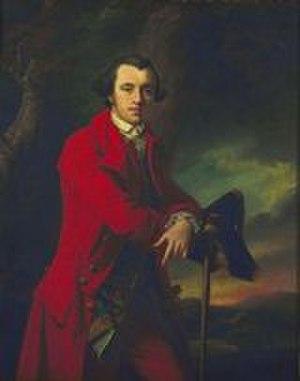
Archibald Hamilton, 9ᵉ duc de Hamilton et 6ᵉ duc de Brandon était un pair et homme politique écossais.